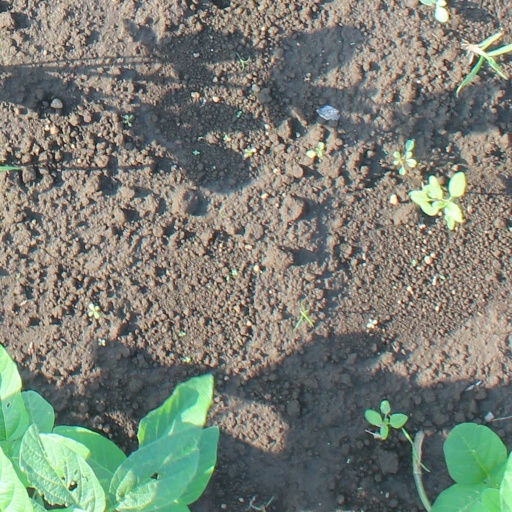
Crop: soybean